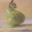
Label: pear